Peggy Sue

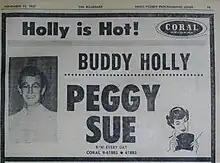
"Billboard" advertisement, November 11, 1957

The song was originally entitled "Cindy Lou", after Holly's niece, the daughter of his sister Pat Holley Kaiter. The title was later changed to "Peggy Sue" in reference to Peggy Sue Gerron (1940–2018), the girlfriend (and future wife) of Jerry Allison, the drummer for the Crickets, after the couple had temporarily broken up.